Cornelis Liefrinck

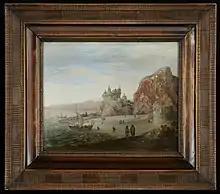
"Coastal Landscape with Granite Cliffs" (Minneapolis Institute of Arts)

Cornelis Liefrinck (1581 – c. 1662) was a Dutch Golden Age landscape painter.